Paris Square (Jerusalem)

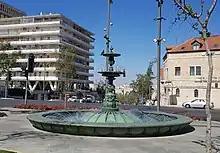
Paris Square after renovations, 2022

Paris Square ("Kikar Pariz"; also called: France Square, "Kikar Tzarfat)" is a town square in Rehavia, Jerusalem.